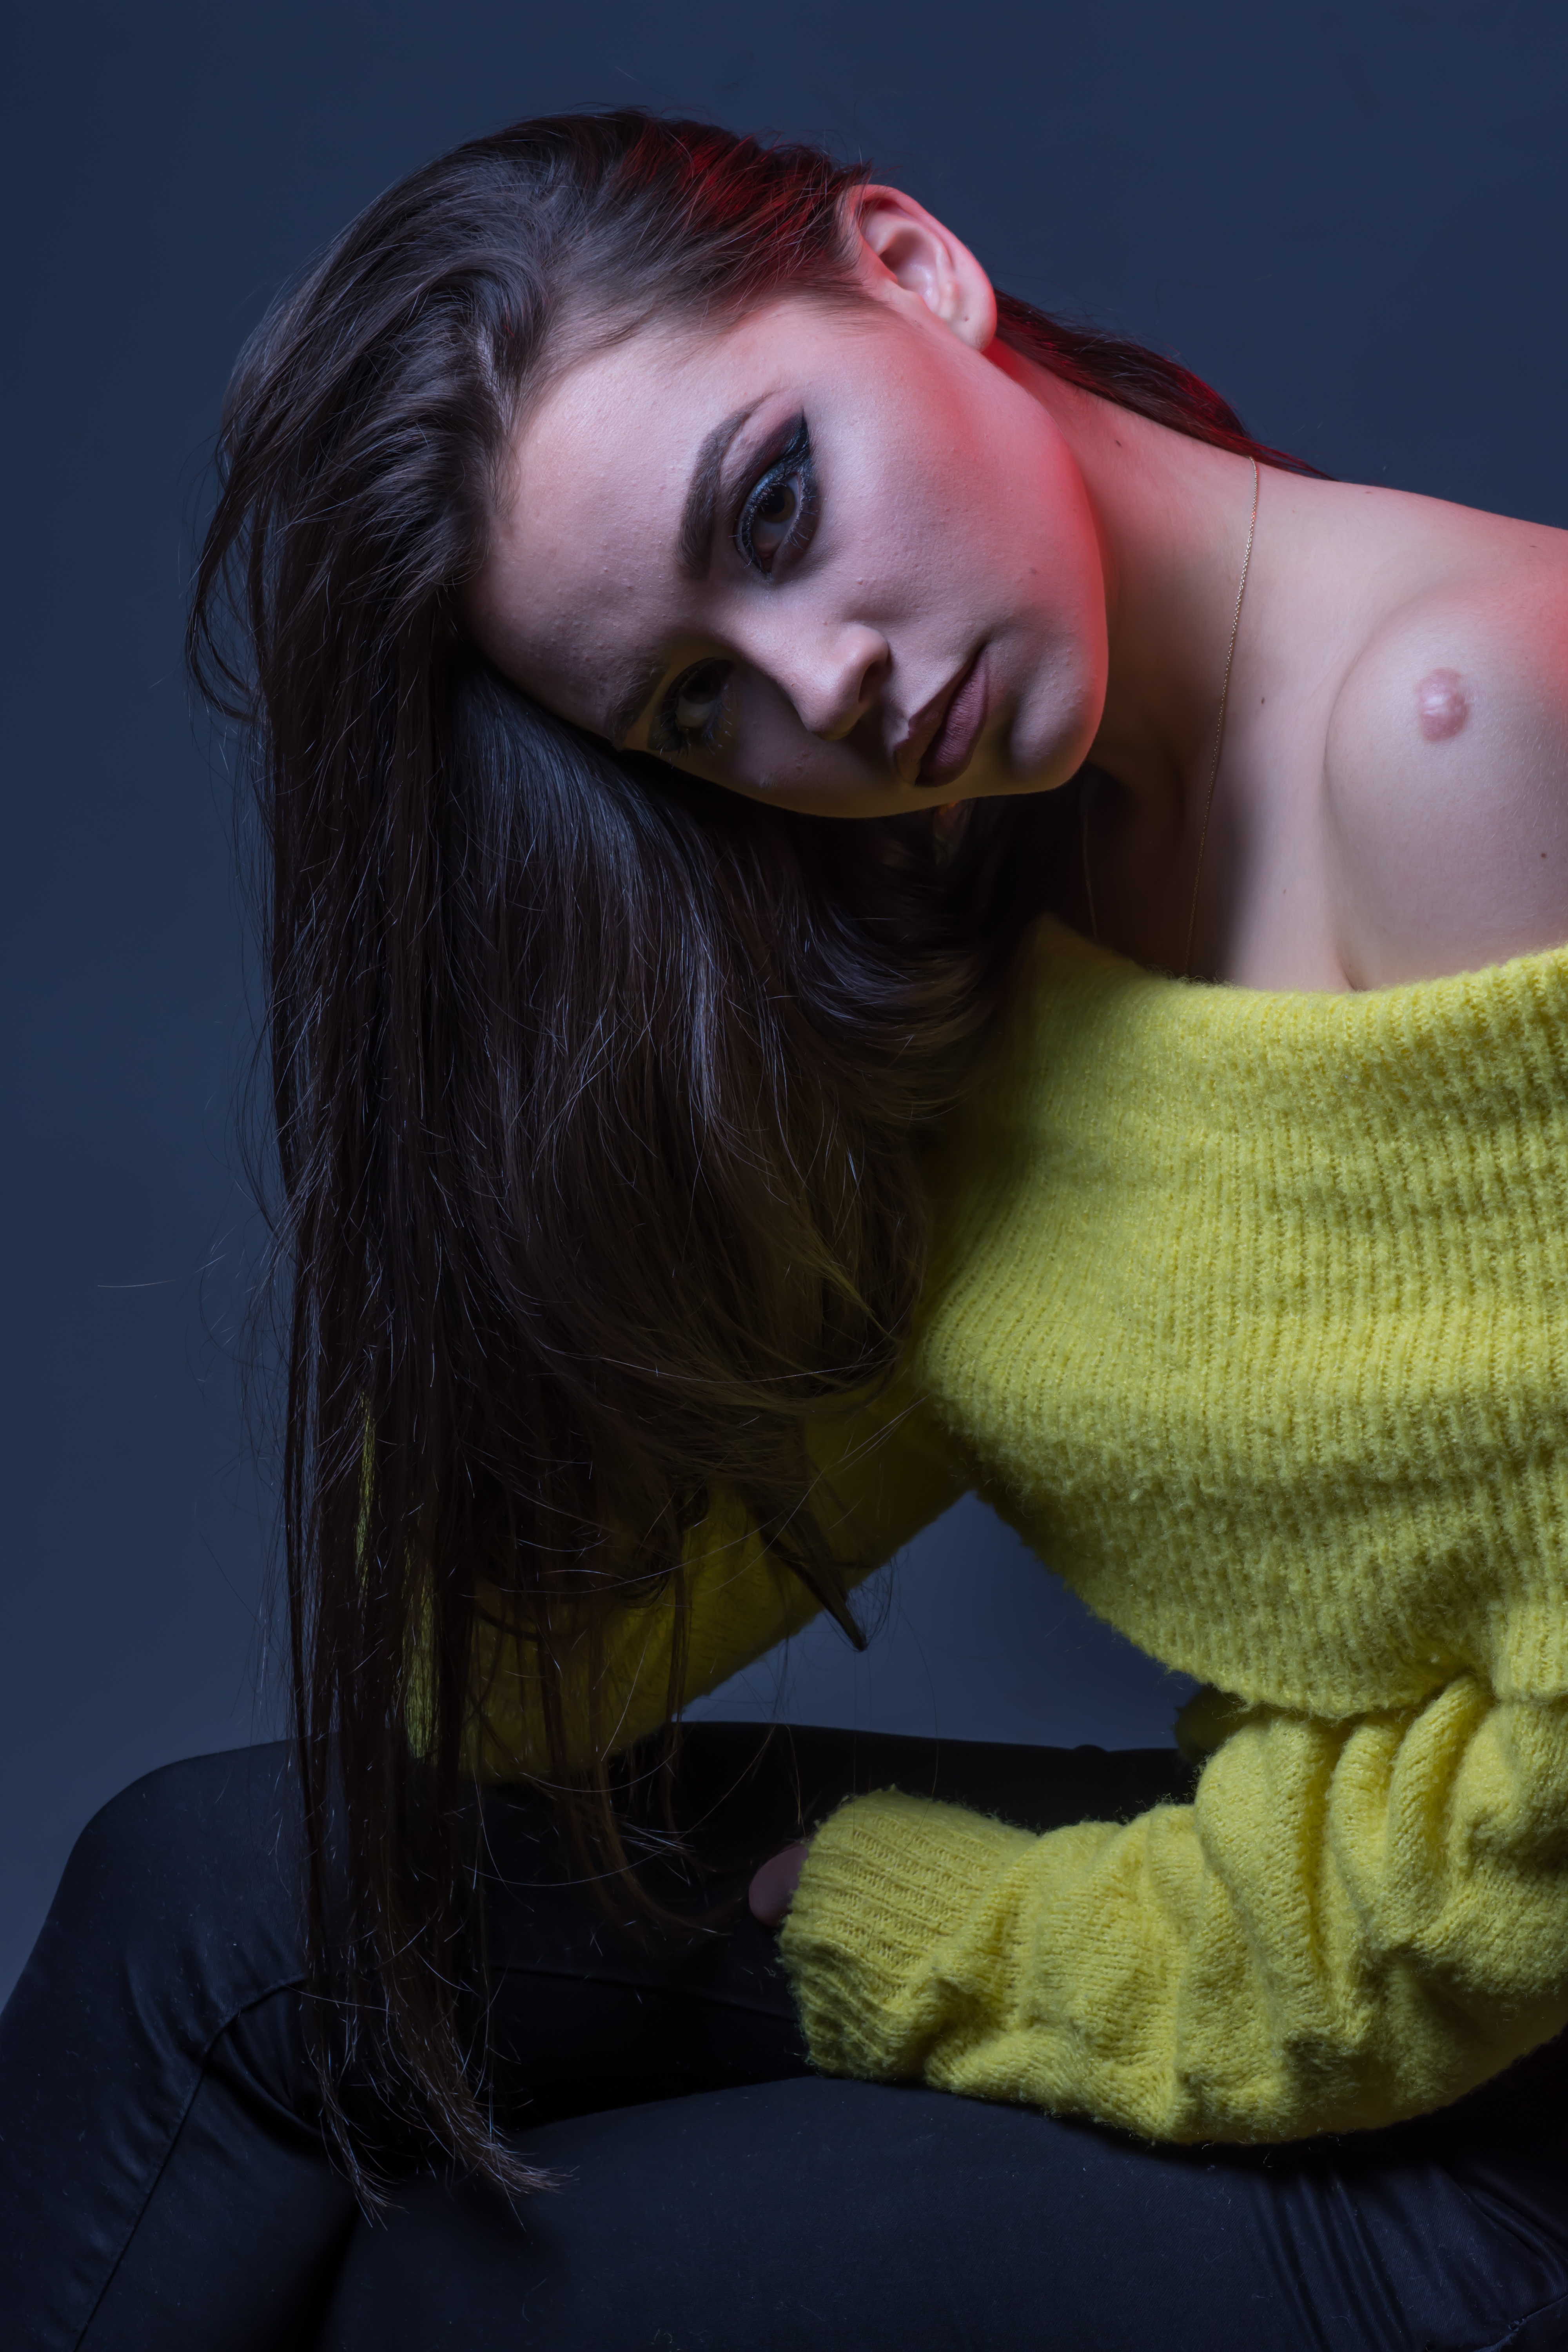
model, fashion, girl, fashion models, fashion model, young, woman, hair fashion model, female, attractive, portrait, style, sexy, person, glamour, studio, face, posing, sensuality, elegance, makeup, lady, pose, stylish, elegant, sensual, modern